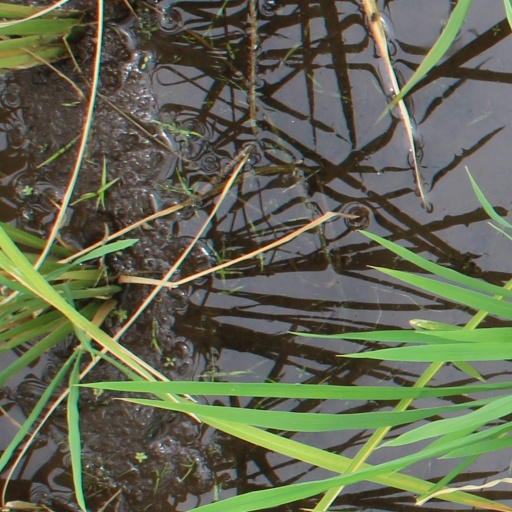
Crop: rice